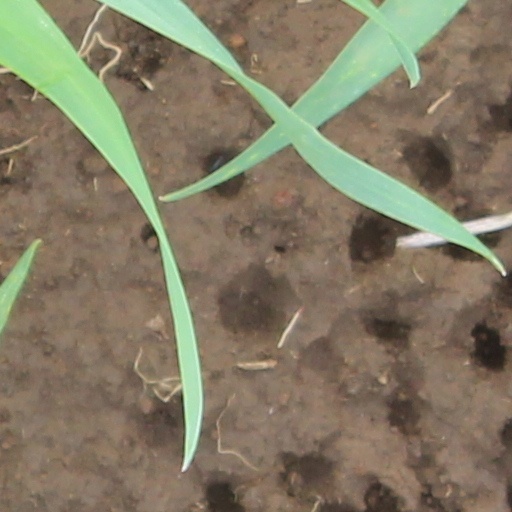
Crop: wheat